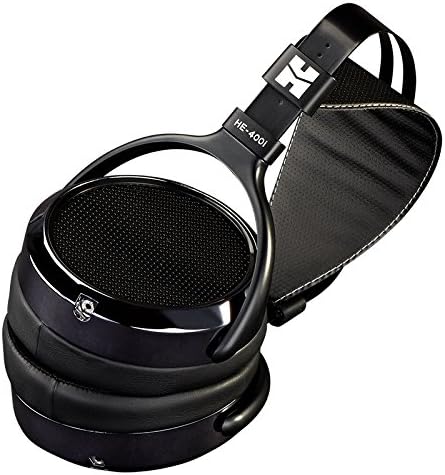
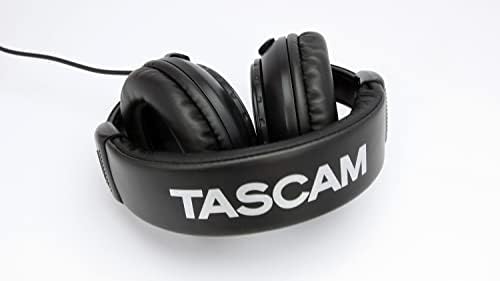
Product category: headphones
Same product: no